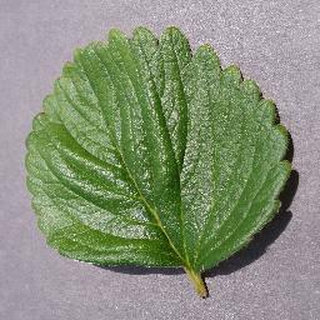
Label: healthy_strawberry